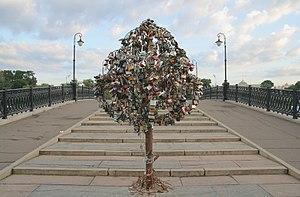
Les cadenas d'amour sont des cadenas que des couples accrochent sur des ponts ou des équipements publics de grandes villes mondiales pour symboliser leur amour.